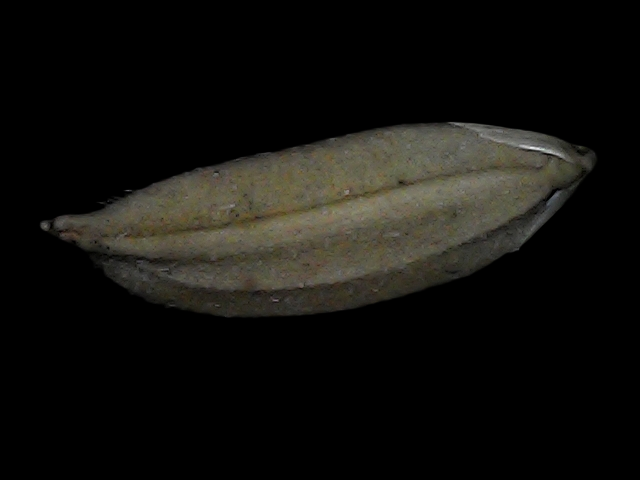
Rice variety: Bd72